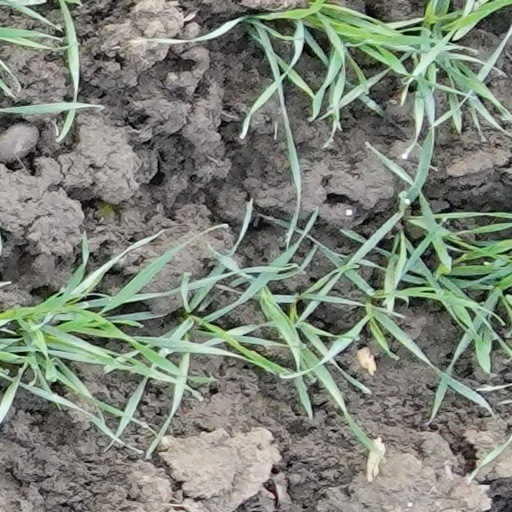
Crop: wheat